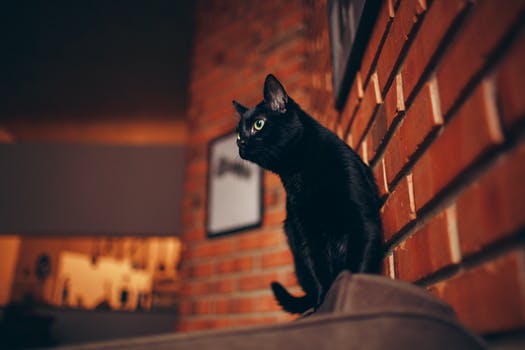
Label: No Watermark